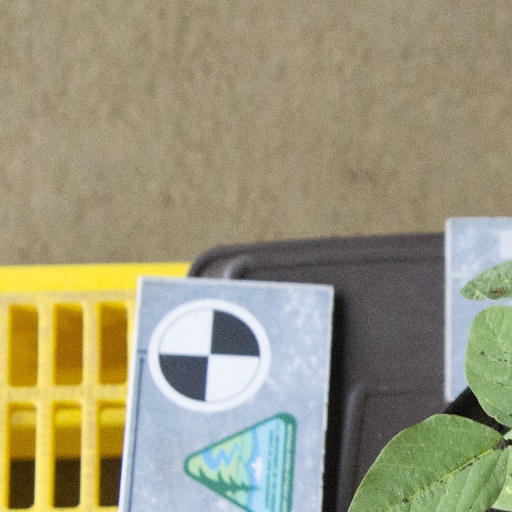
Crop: soybean